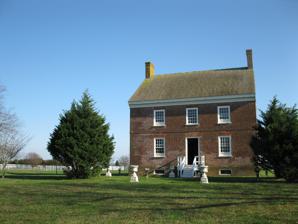
Building: Henry's Grove
Country: Unknown
Year built: 1792
Historic house in Maryland, United States United States historic place Henry's Grove U.S. National Register of Historic Places Henry's Grove in 2009 Show map of Maryland Show map of the United States Location Stephen Decatur Highway (MD 611), Berlin, Maryland Coordinates 38°16′10″N 75°9′1″W / 38.26944°N 75.15028°W / 38.26944; -75.15028 Area 76.1 acres (30.8 ha) Built 1792 ( 1792 ) NRHP reference No. 84001891 Added to NRHP September 13, 1984 Henry's Grove is a historic home located at Berlin , Worcester County , Maryland , United States . It was built in 1792, and is a 2 + 1 ⁄ 2 -story gable -roofed brick house with all walls laid in Flemish bond . The house retains virtually all of its original interior detailing. Also on the property are a 20th-century frame tenant house and four frame outbuildings. It was built for a planter, John Fassitt, whose initials and the date 1792 are inscribed on a plaque in a gable end. Henry's Grove was listed on the National Register of Historic Places in 1984. References